Sylvia Jörrißen

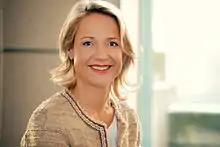
Sylvia Jörrißen

Sylvia Sabine Jörrißen (born 29 November 1967 in Oberhausen) is a German politician and a member of the Christian Democratic Union or CDU. In the parliamentary election in 2013 she was elected as a member of the German Bundestag. She is Protestant, married and a mother of three. Professionally Jörrißen is a certified banking specialist.